MLS is Back Tournament

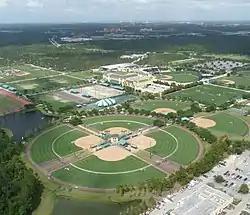
An aerial view of the ESPN Wide World of Sports Complex at Walt Disney World, the site of the MLS is Back Tournament

The tournament was announced by Major League Soccer on June 10, 2020. Teams could begin traveling to Florida on June 24, though they could arrive no later than seven days prior to their first match. The tournament was planned to feature 54 matches (later reduced to 51 following the withdrawal of FC Dallas) played on 26 days, all taking place behind closed doors without spectators at the ESPN Wide World of Sports Complex in Bay Lake, Florida.